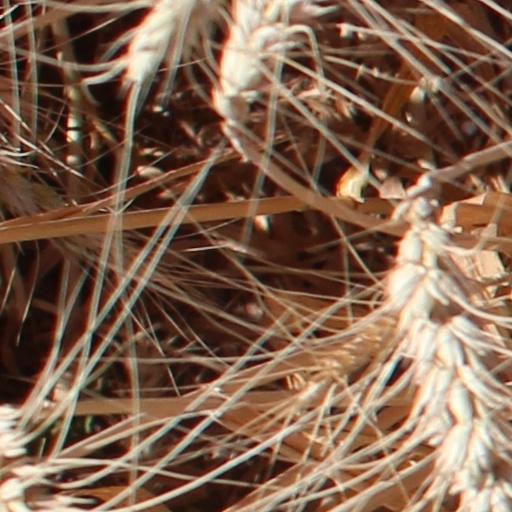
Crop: wheat